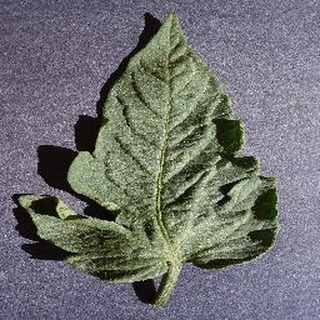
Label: healthy_tomato